Shanghai Russians

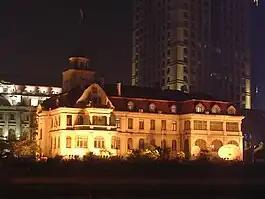
The Russian Consulate-General by Suzhou Creek.

The Shanghai Russians, a sizable part of the Russian diaspora, flourished in Shanghai, China, between the World Wars. By 1937 an estimated up to 25,000 Russians lived in the city; they formed the largest European group there by far. Most of them had come from the Russian Far East, where, with the support of the Japanese, the Whites had maintained a presence as late as the autumn of 1922.